Fanzine

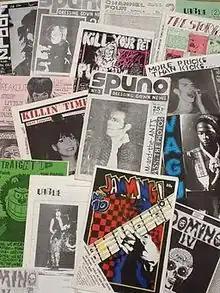
British punk fanzines from the 1970s

The punk subculture in the United Kingdom spearheaded a surge of interest in fanzines as a countercultural alternative to established print media. In his 1985 book "One Chord Wonders", Dave Laing argues that fanzines, along with self-produced 7" single records, were the essence of 'punk difference'. Matt Worley, in "Xerox Machine", sees the significance of fanzines in punk as both at the time a response to 'an out-of-touch [mainstream] music press' and retrospectively as a way of 'trac[ing] punk's cultural influence into the backrooms, bedrooms and side streets of Britain'. The first and still best known UK 'punk zine' was "Sniffin' Glue", produced by Deptford punk fan Mark Perry. "Sniffin' Glue" ran for 12 photocopied issues; the first issue was produced by Perry immediately following (and in response to) the London debut of The Ramones on 4 July 1976. Other UK fanzines included "Blam!", "Bombsite", "Wool City Rocker", "Burnt Offering", "Sideburns", "Chainsaw", "New Crimes", "Vague", "Jamming", Artcore Fanzine, "Love and Molotov Cocktails", "To Hell With Poverty", "New Youth", "Peroxide", "ENZK", "Juniper beri-beri", "No Cure", "Communication Blur", "Rox", "Grim Humour", "Spuno", "Cool Notes" and "Fumes". Of these, Tony Fletcher's "Jamming" was the most far reaching, becoming a nationally distributed mainstream magazine for several years before its demise.